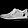
Label: Sneaker